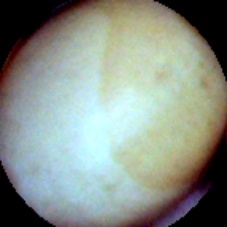
Label: Intact